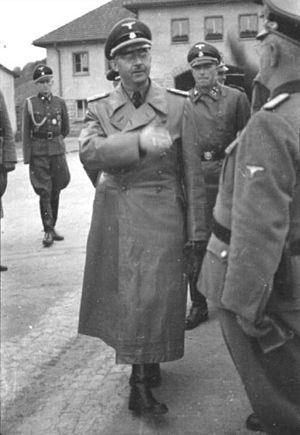
Le camp de concentration de Gusen est un camp de concentration nazi, composé de trois camps différents.